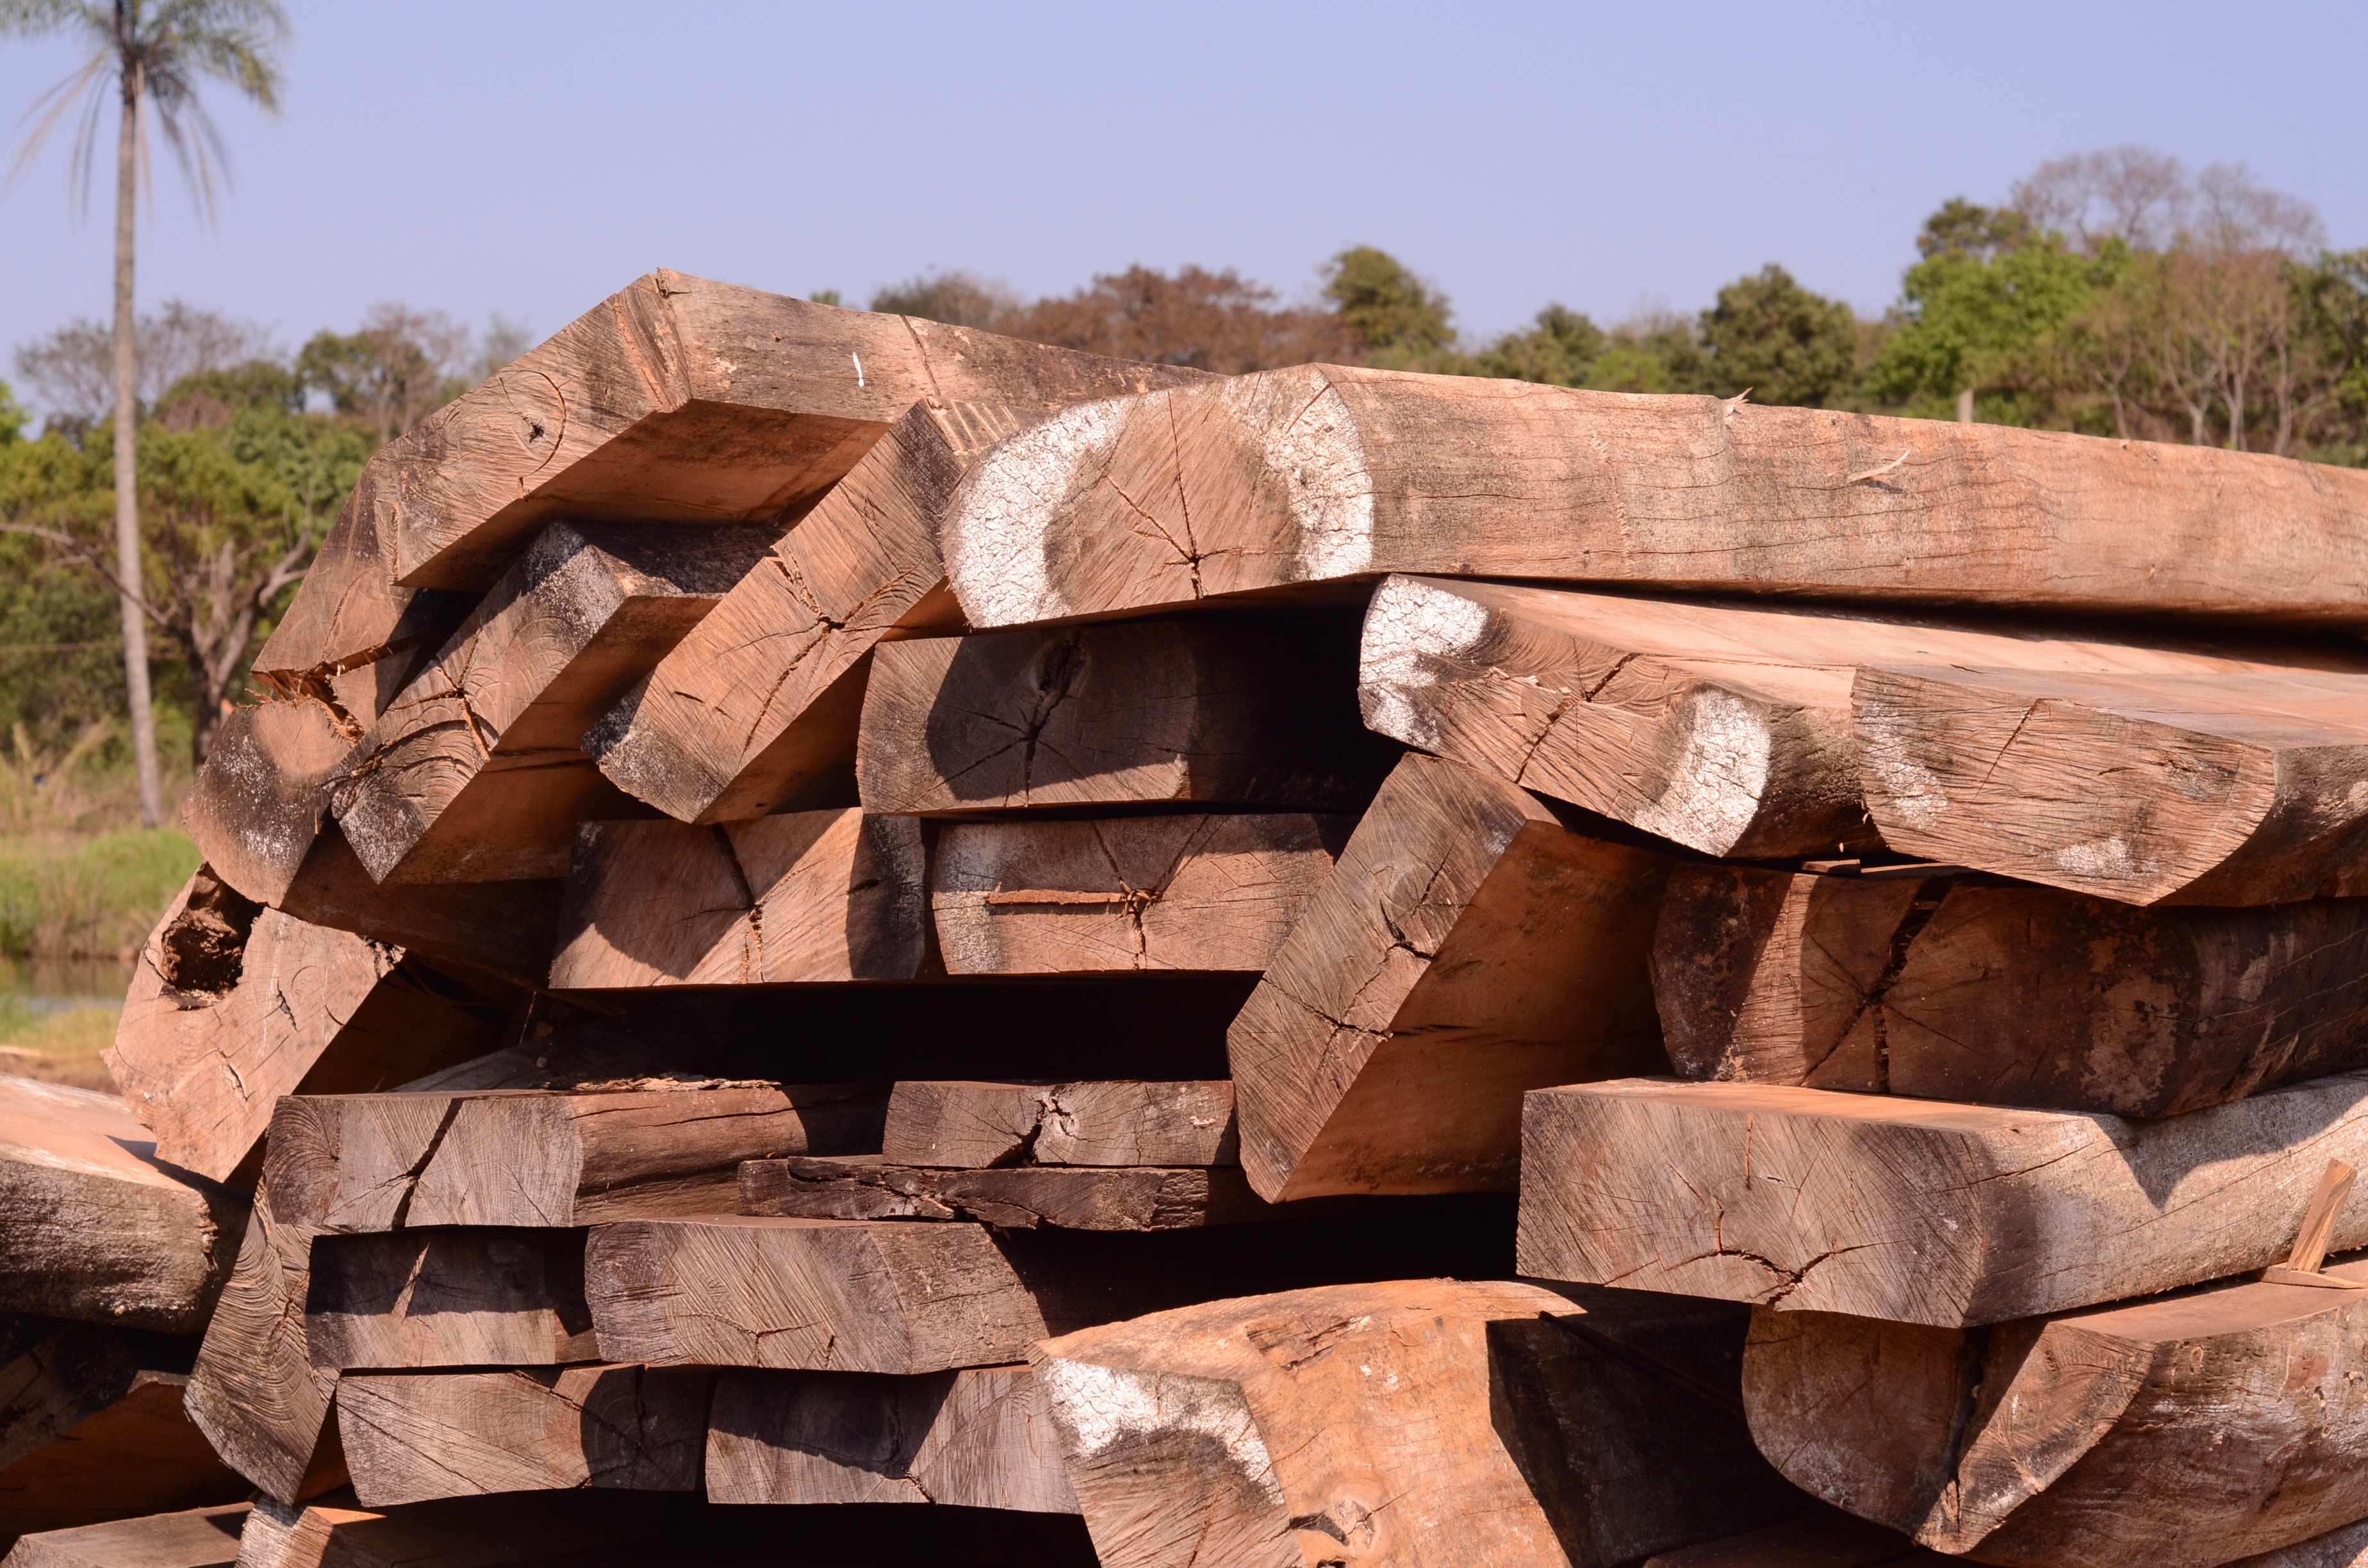
tree, nature, rock, wood, wall, soil, furniture, brick, lumber, material, geology, hardwood, forestry, carpentry, wooden, oak, boulder, timber, ancient history, natural wood